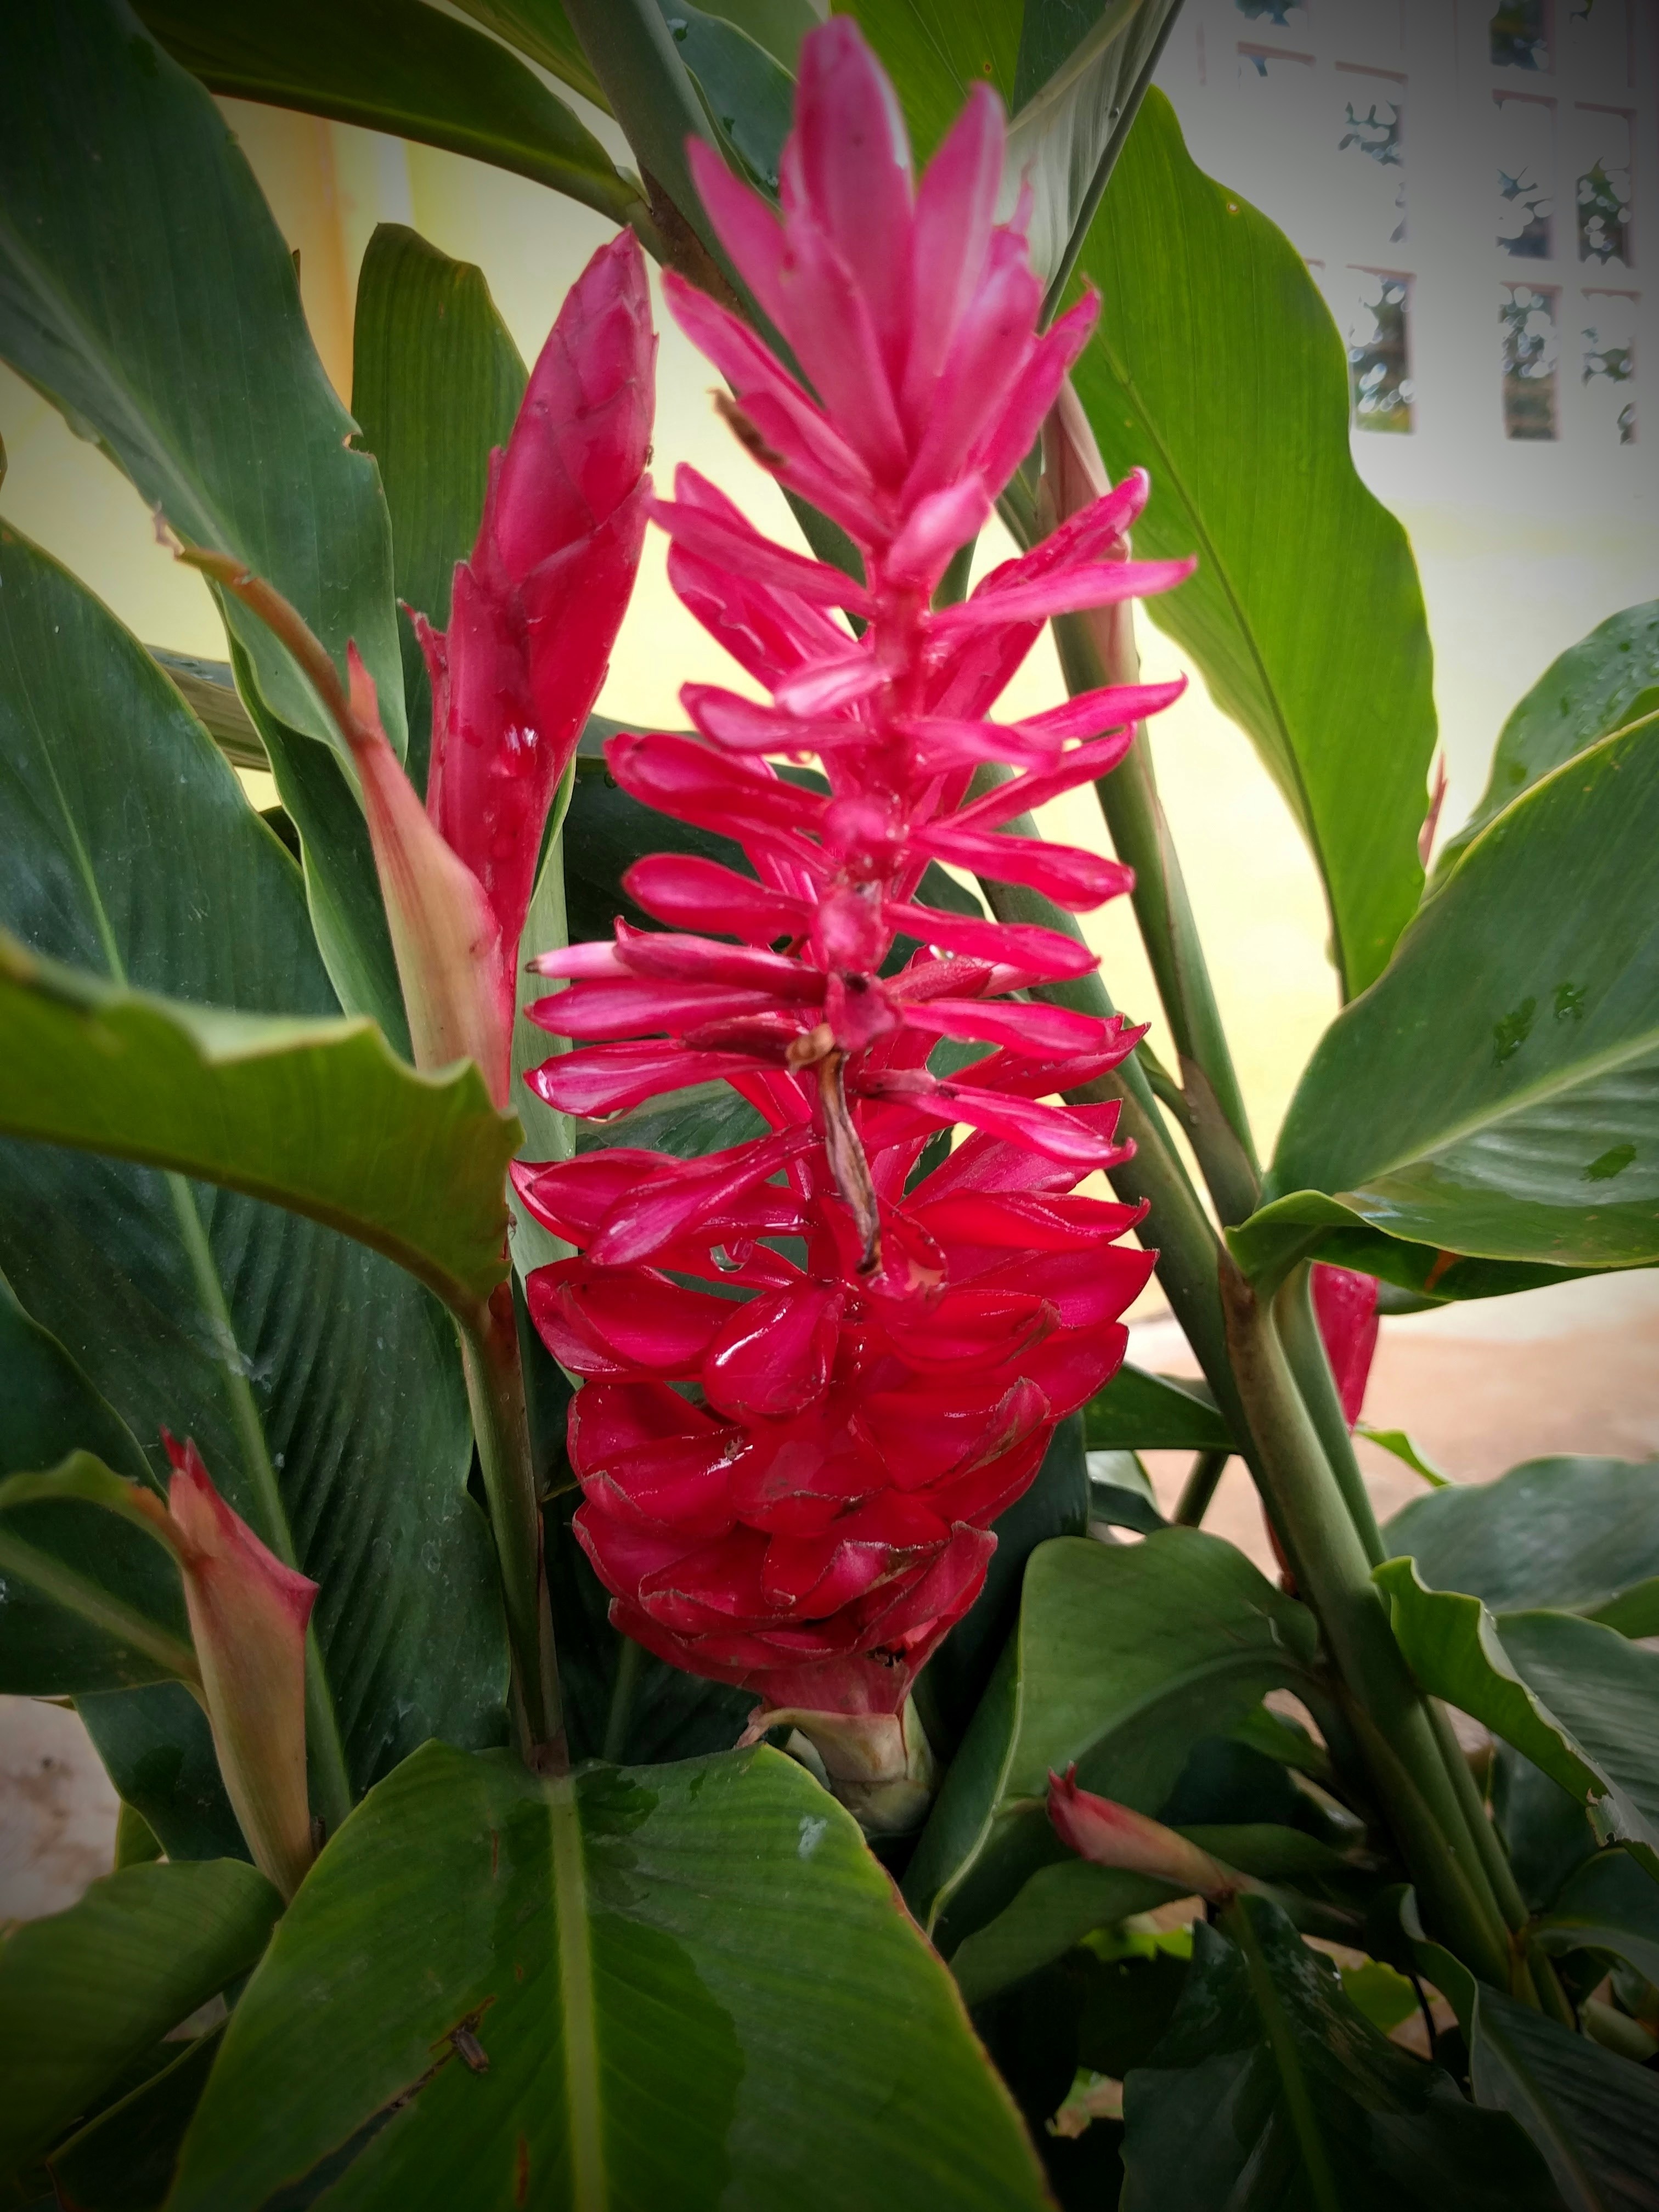
plant, leaf, flower, botany, flora, heliconia, flowering plant, land plant, canna family